Architectural terracotta

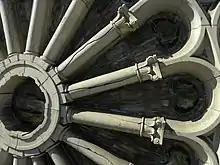
Cracking caused by corroding metal anchors at the First Congregational Church of Long Beach, California

Usage of terracotta in architecture had diminished through the end of the 1920s and the onset of the Great Depression further harmed the industry: the number of terracotta companies dropped from eighteen in 1929 to eleven in 1933. This was largely attributed to architect's increasing preference for building with cheaper metal, glass, and cement.